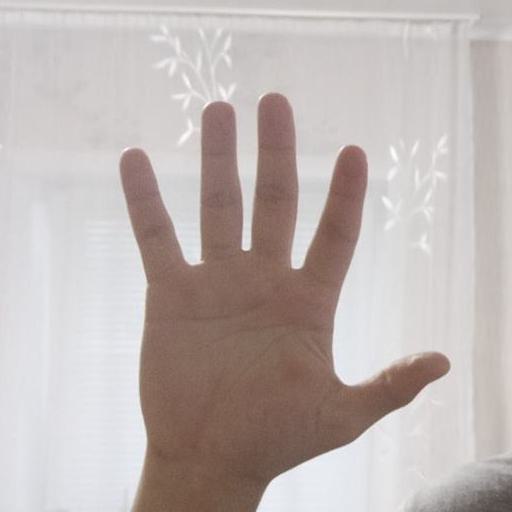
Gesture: palm